Charles Matthews (Pennsylvania politician)

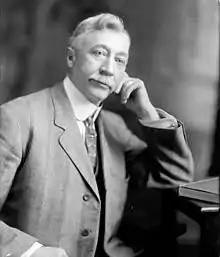
Matthews (between 1905 and 1932)

Charles Matthews (October 15, 1856 – December 12, 1932) was a Republican member of the U.S. House of Representatives from Pennsylvania.